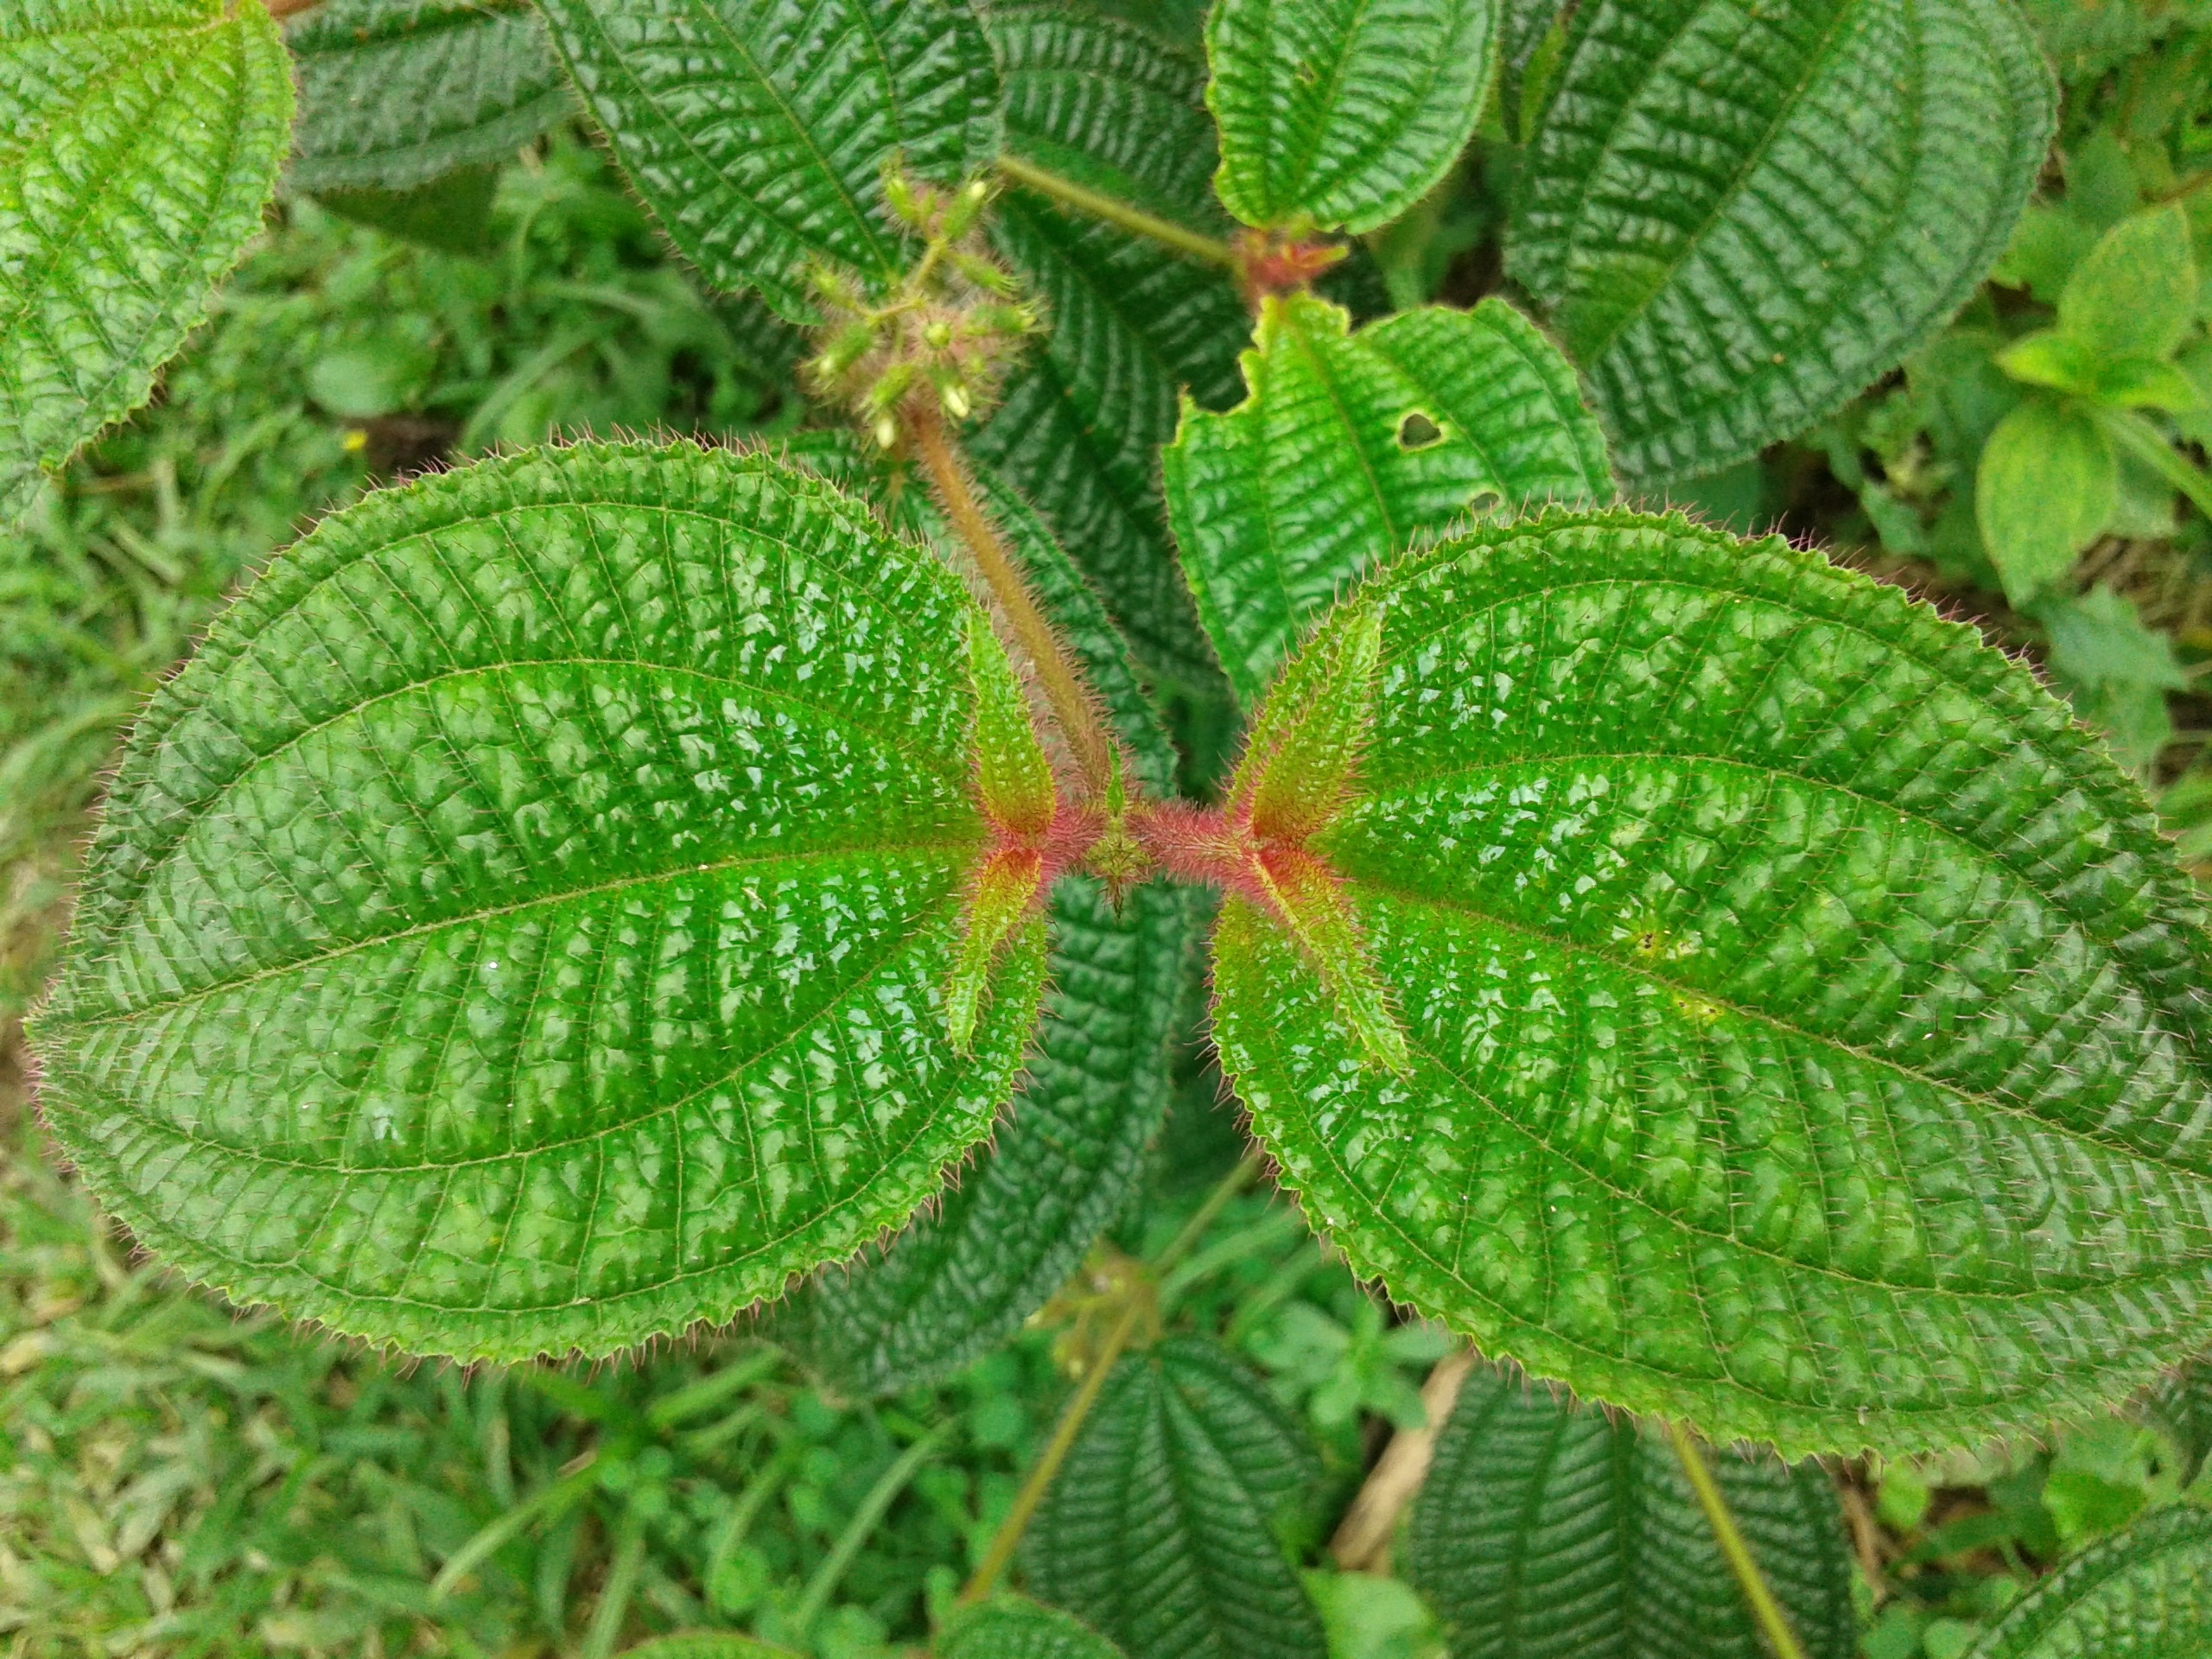
nature, plant, leaf, flower, herb, produce, biology, botany, biodiversity, flora, shrub, nettle, flowering plant, green sheet, annual plant, land plant